List of countries by coconut production

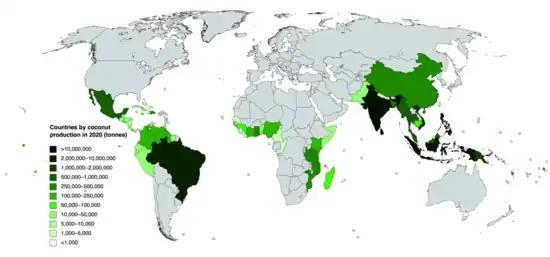
Countries by coconut production in 2020

This is a list of countries by coconut production from the years 2017 to 2022, based on data from the Food and Agriculture Organization Corporate Statistical Database. The estimated total world production of coconuts in 2022 was 62,409,431 metric tonnes, down 0.6% from 62,791,068 tonnes in 2021. Dependent territories are shown in italics.